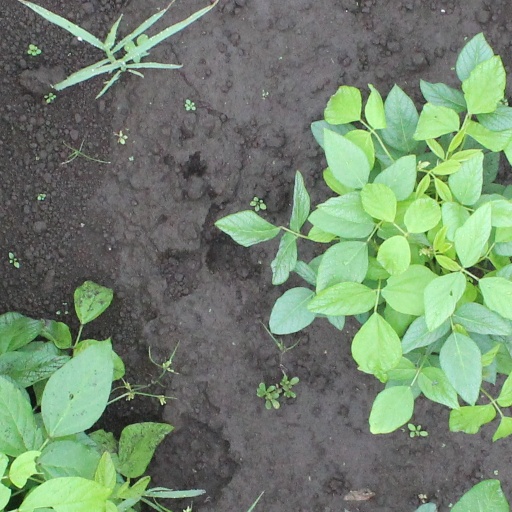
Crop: soybean